Disulfide

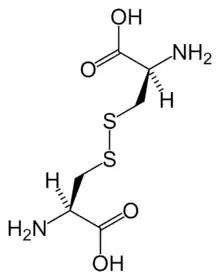
Cystine is composed of two cysteines linked by a disulfide bond (shown here in its neutral form).

Disulfide bonds in proteins are formed between the thiol groups of cysteine residues by the process of oxidative folding. The other sulfur-containing amino acid, methionine, cannot form disulfide bonds. A disulfide bond is typically denoted by hyphenating the abbreviations for cysteine, e.g., when referring to ribonuclease A the "Cys26–Cys84 disulfide bond", or the "26–84 disulfide bond", or most simply as "C26–C84" where the disulfide bond is understood and does not need to be mentioned. The prototype of a protein disulfide bond is the two-amino-acid peptide cystine, which is composed of two cysteine amino acids joined by a disulfide bond. The structure of a disulfide bond can be described by its "χ" dihedral angle between the C−S−S−C atoms, which is usually close to ±90°.